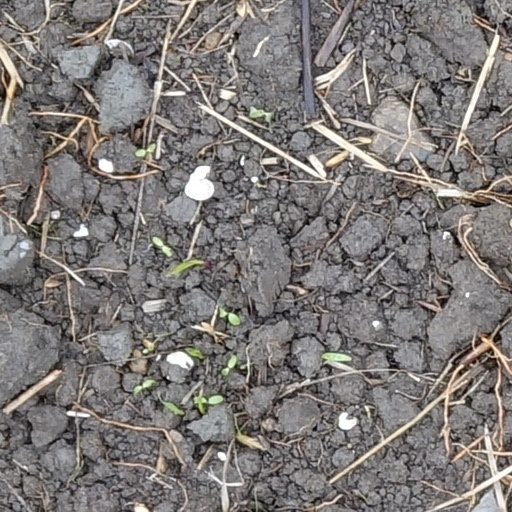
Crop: wheat